Winnipeg School Division

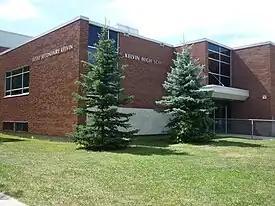
Kelvin High School, a high school in the South District

The Winnipeg School Division is a school division in Winnipeg, Manitoba. With 78 schools, it is the largest of six public school divisions in Winnipeg, as well as the largest and oldest school division in Manitoba.